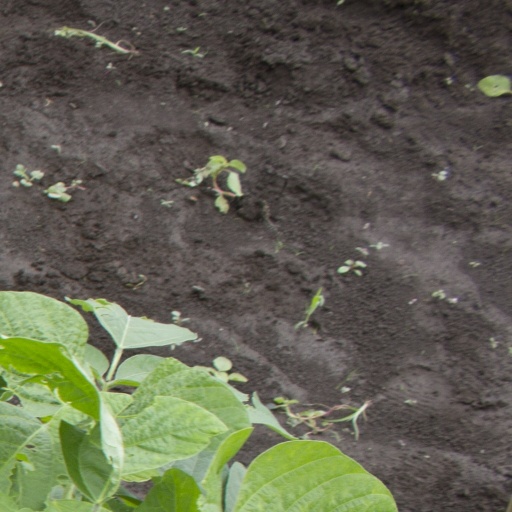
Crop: soybean